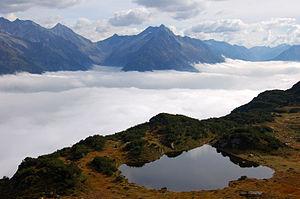
Paysage avec lac près du sommet de Sunnig Grat dans le canton d'Uri en Suisse Camera: Nikon D50 Lens: AF-S DX Zoom-Nikkor 18-55 mm 1:3,5-5,6G ED
Le canton d'Uri est un canton de Suisse, membre fondateur de la Confédération, dont le chef-lieu est Altdorf.